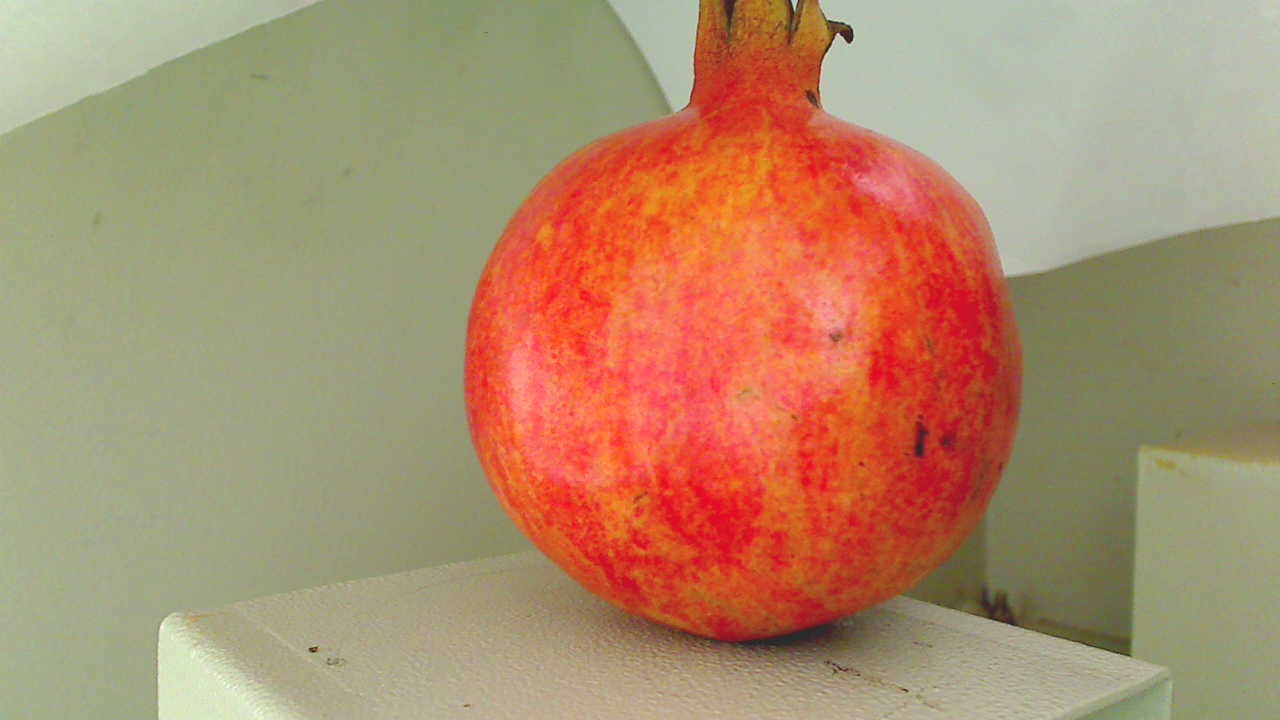
Grade: grade-1
Quality: quality-4